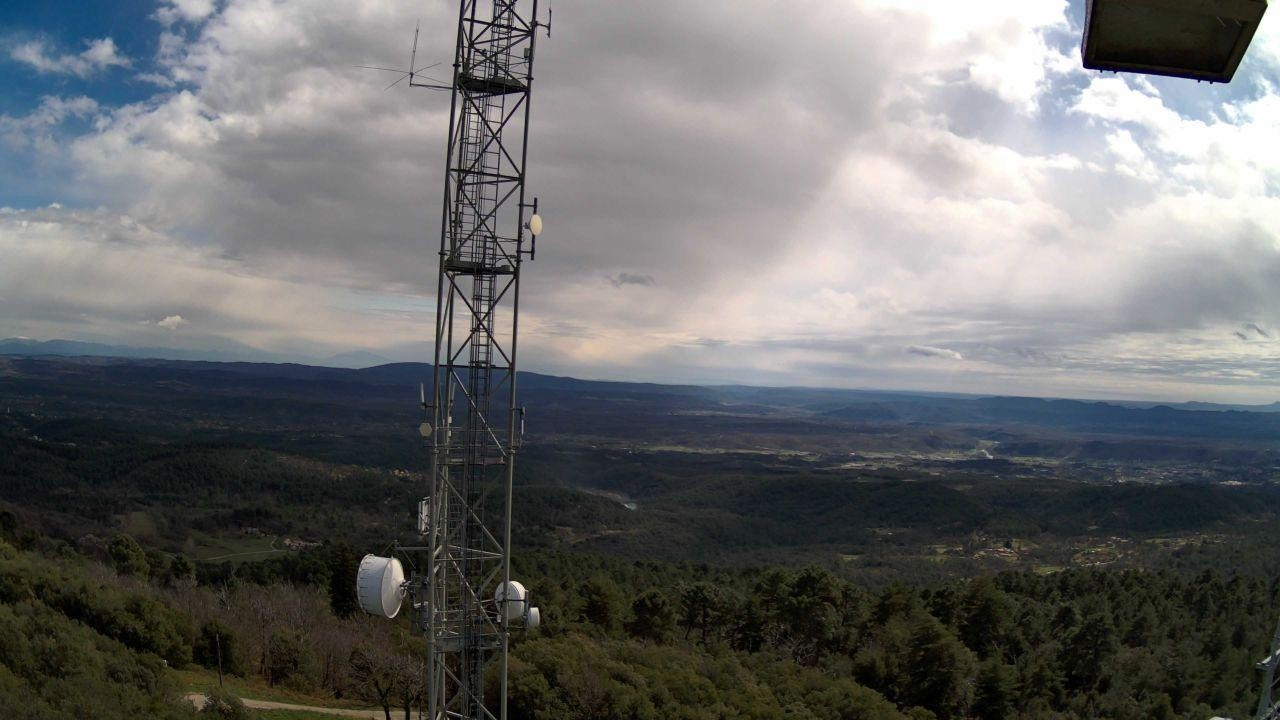
Fire: no
Smoke: yes